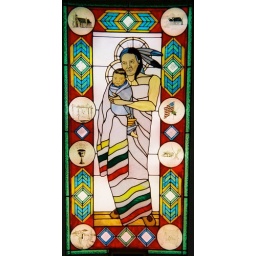
Stained glass window within Old Jesuit Mission at Hays, in the Fort Belknap Indian Reservation. (640x1238) (compressed)